Thomas Lyons (Medal of Honor)

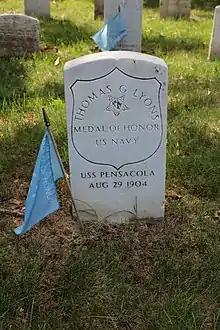
Thomas G. Lyons headstone in Mount Moriah Cemetery Naval Plot

Rank and Organization: Seaman, U.S. Navy. Born: 1838, Salem, Mass. Accredited To: Massachusetts. G.O. No.: 169, February 8, 1872